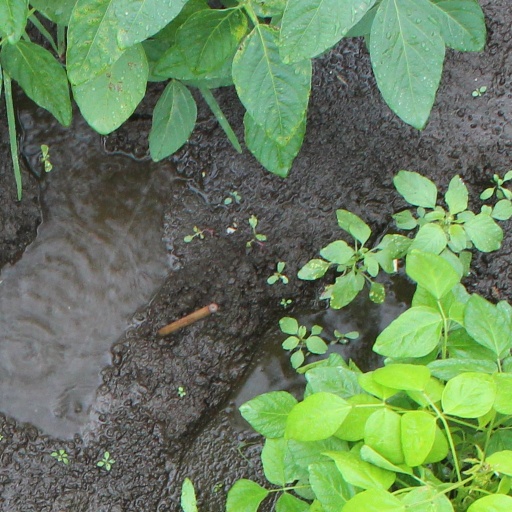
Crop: soybean